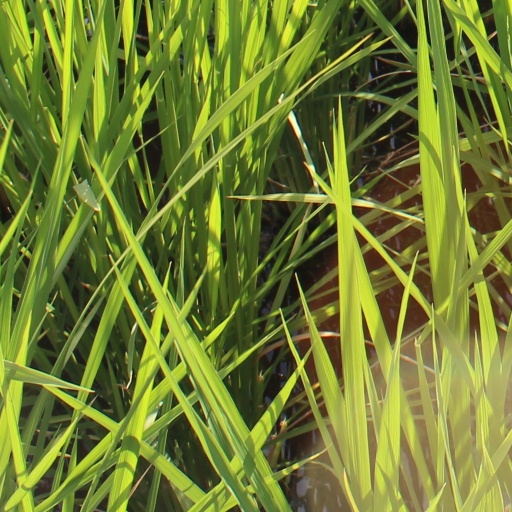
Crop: rice